Tax expenditure

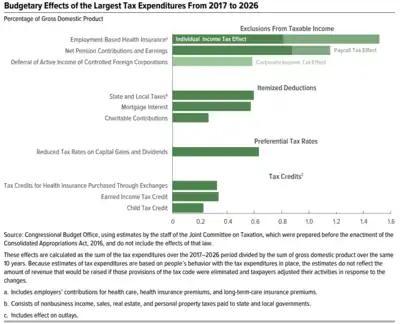
Budgetary effects of largest tax expenditures 2017 to 2026, as an average annual percent of GDP

As of fiscal year 2020, the United States Treasury lists over 160 tax expenditures, the majority for private social benefits and services like employee-provided healthcare.